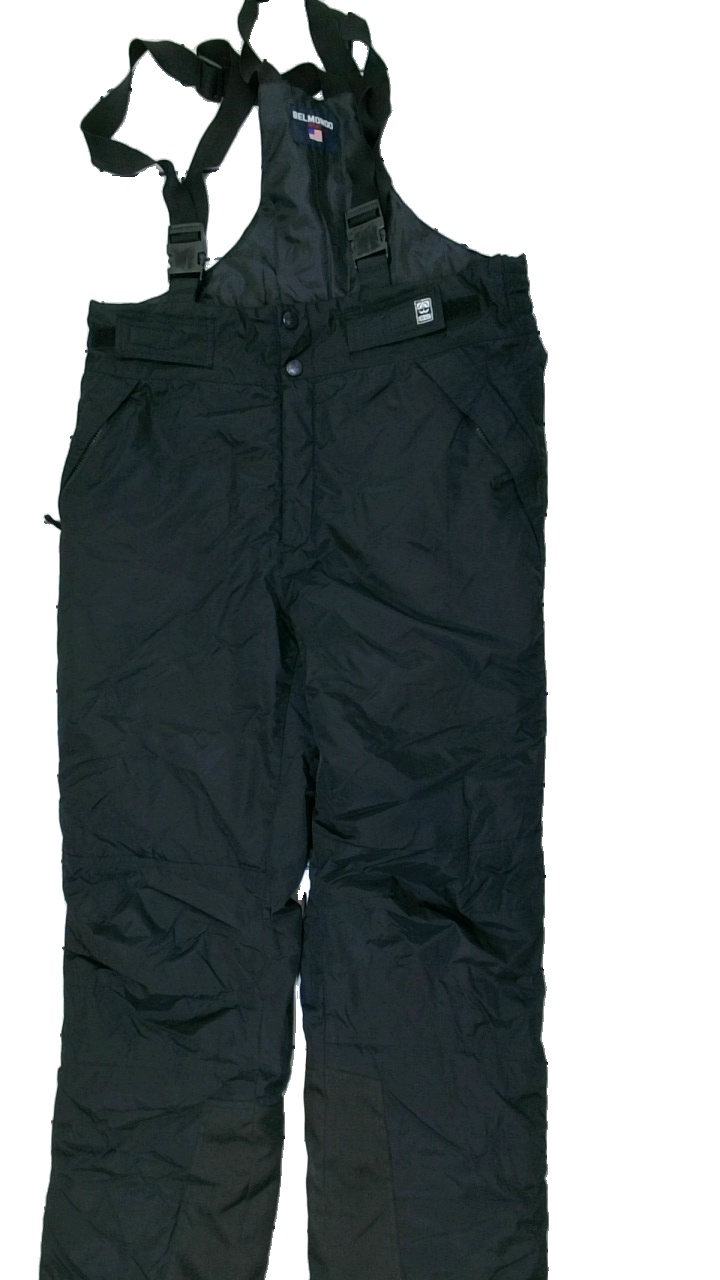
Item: Winter Trousers (Men)
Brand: Belmondo
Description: svarta överdragsbyxor med hängslen
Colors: Black
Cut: Regular
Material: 85% nylone 15% polyester
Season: Winter
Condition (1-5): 5
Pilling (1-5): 5
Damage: fläck
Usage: Reuse
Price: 150-250